Carlos Cruz-Diez

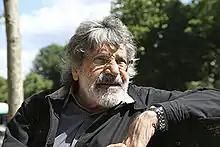
Cruz-Diez in 2013.

Carlos Cruz-Diez (17 August 1923 – 27 July 2019) was a Venezuelan artist who played a central role in the development of Kinetic and Op art. His work focused on the perceptual and spacial experience of color, presenting it as an autonomous event rather than a descriptive tool.